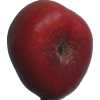
Label: nectarine_flat